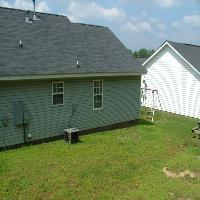
Weather: sun or clear